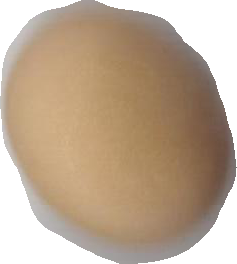
Variety: Anjasmoro